Corps Franc de la Montagne Noire

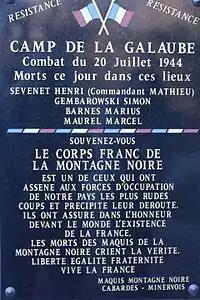

On 9 June, divided into three groups, they attacked a convoy for the first time. A few days later on 12 June, they attacked another convoy between Mazmet and Les Martyrs causing important damage. On 29 June, near Saissac, in a place called la Rouge, 7 German lorries with 30 men arriving from Lezignan were ambushed, eight German soldiers were killed, three were wounded; two of the maquisards were killed. On 14 July a group of 400 men marched defiantly through the little town of Revel, singing La Marseillaise before returning to the mountains; five days later on 19 July the Corps-franc attacked another German convoy, at Pont d'Alzau on Route Nationale 113, inflicting heavy casualties and taking prisoners. On 20 July, near Alzau, at the intersection known as , 15 members of the C.F.M.N attacked and stopped Panzers with grenades, fighting them for over two and a half hours.